Adolf Theer

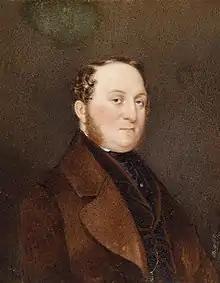
An Obese Man in a Brown Suit (self-portrait?, 1846)

Adolf Theer (2 May 1811, Johannesberg – 23 April 1868, Vienna) was an Austrian portrait painter and lithographer.